Grove Art Online

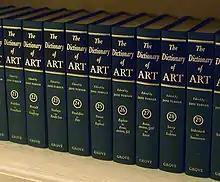

Grove Art Online is the online edition of The Dictionary of Art, often referred to as the Grove Dictionary of Art, and part of Oxford Art Online, an internet gateway to online art reference publications of Oxford University Press, which also includes the online version of the "Benezit Dictionary of Artists". It is a large encyclopedia of art, previously a 34-volume printed encyclopedia first published by Grove in 1996 and reprinted with minor corrections in 1998. A new edition was published in 2003 by Oxford University Press.